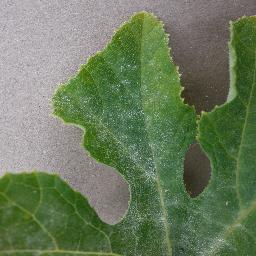
Label: Squash___Powdery_mildew